Edgar C. Erickson

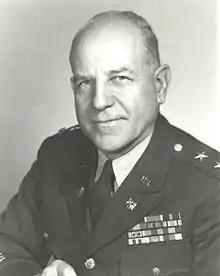
Major General Edgar C. Erickson as NGB Chief

Edgar C. Erickson (July 18, 1896 – March 31, 1989) was a United States Army major general who served as chief of the National Guard Bureau.